Diego López de Medrano y Vergara

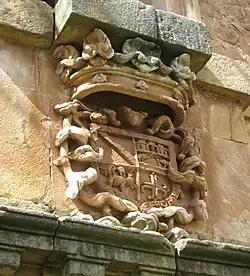
Coat of arms on display at Diego's castle of San Gregorio. 1st quarter: "argent field, sable bend, gules border with 8 Or crosses of San Andres"; 2nd quarter: "castle in Or, with bridge"; 3rd quarter: "goshawk and prey from the Medrano family progenitor"; 4th quarter: "hollow cross of Calatrava in Or, on a gules field, with latin script".

At the onset of Queen Isabella the Catholic's reign in Castile, Atienza, like the rest of the kingdom, faced a crucial decision: whether to remain loyal to the reigning king or to support the prospective queen, Isabella. During the Castilian War of Succession, Diego’s father-in-law, Garcí Bravo de Lagunas, Alcaide of Atienza, played a pivotal role in securing the city of Sigüenza for Queen Isabella.